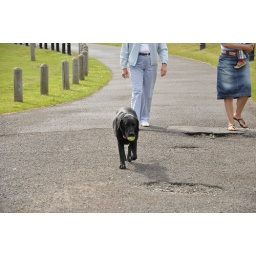
Cutest dog carrying his favorite ball with his friends behind in tow.